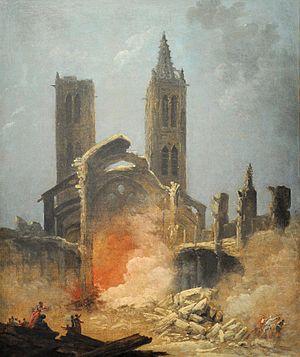
L'église Saint-Jean-en-Grève est une ancienne église de Paris, aujourd'hui disparue, dont l'emplacement se situerait de nos jours dans le 4ᵉ arrondissement à proximité de l'Hôtel de ville.